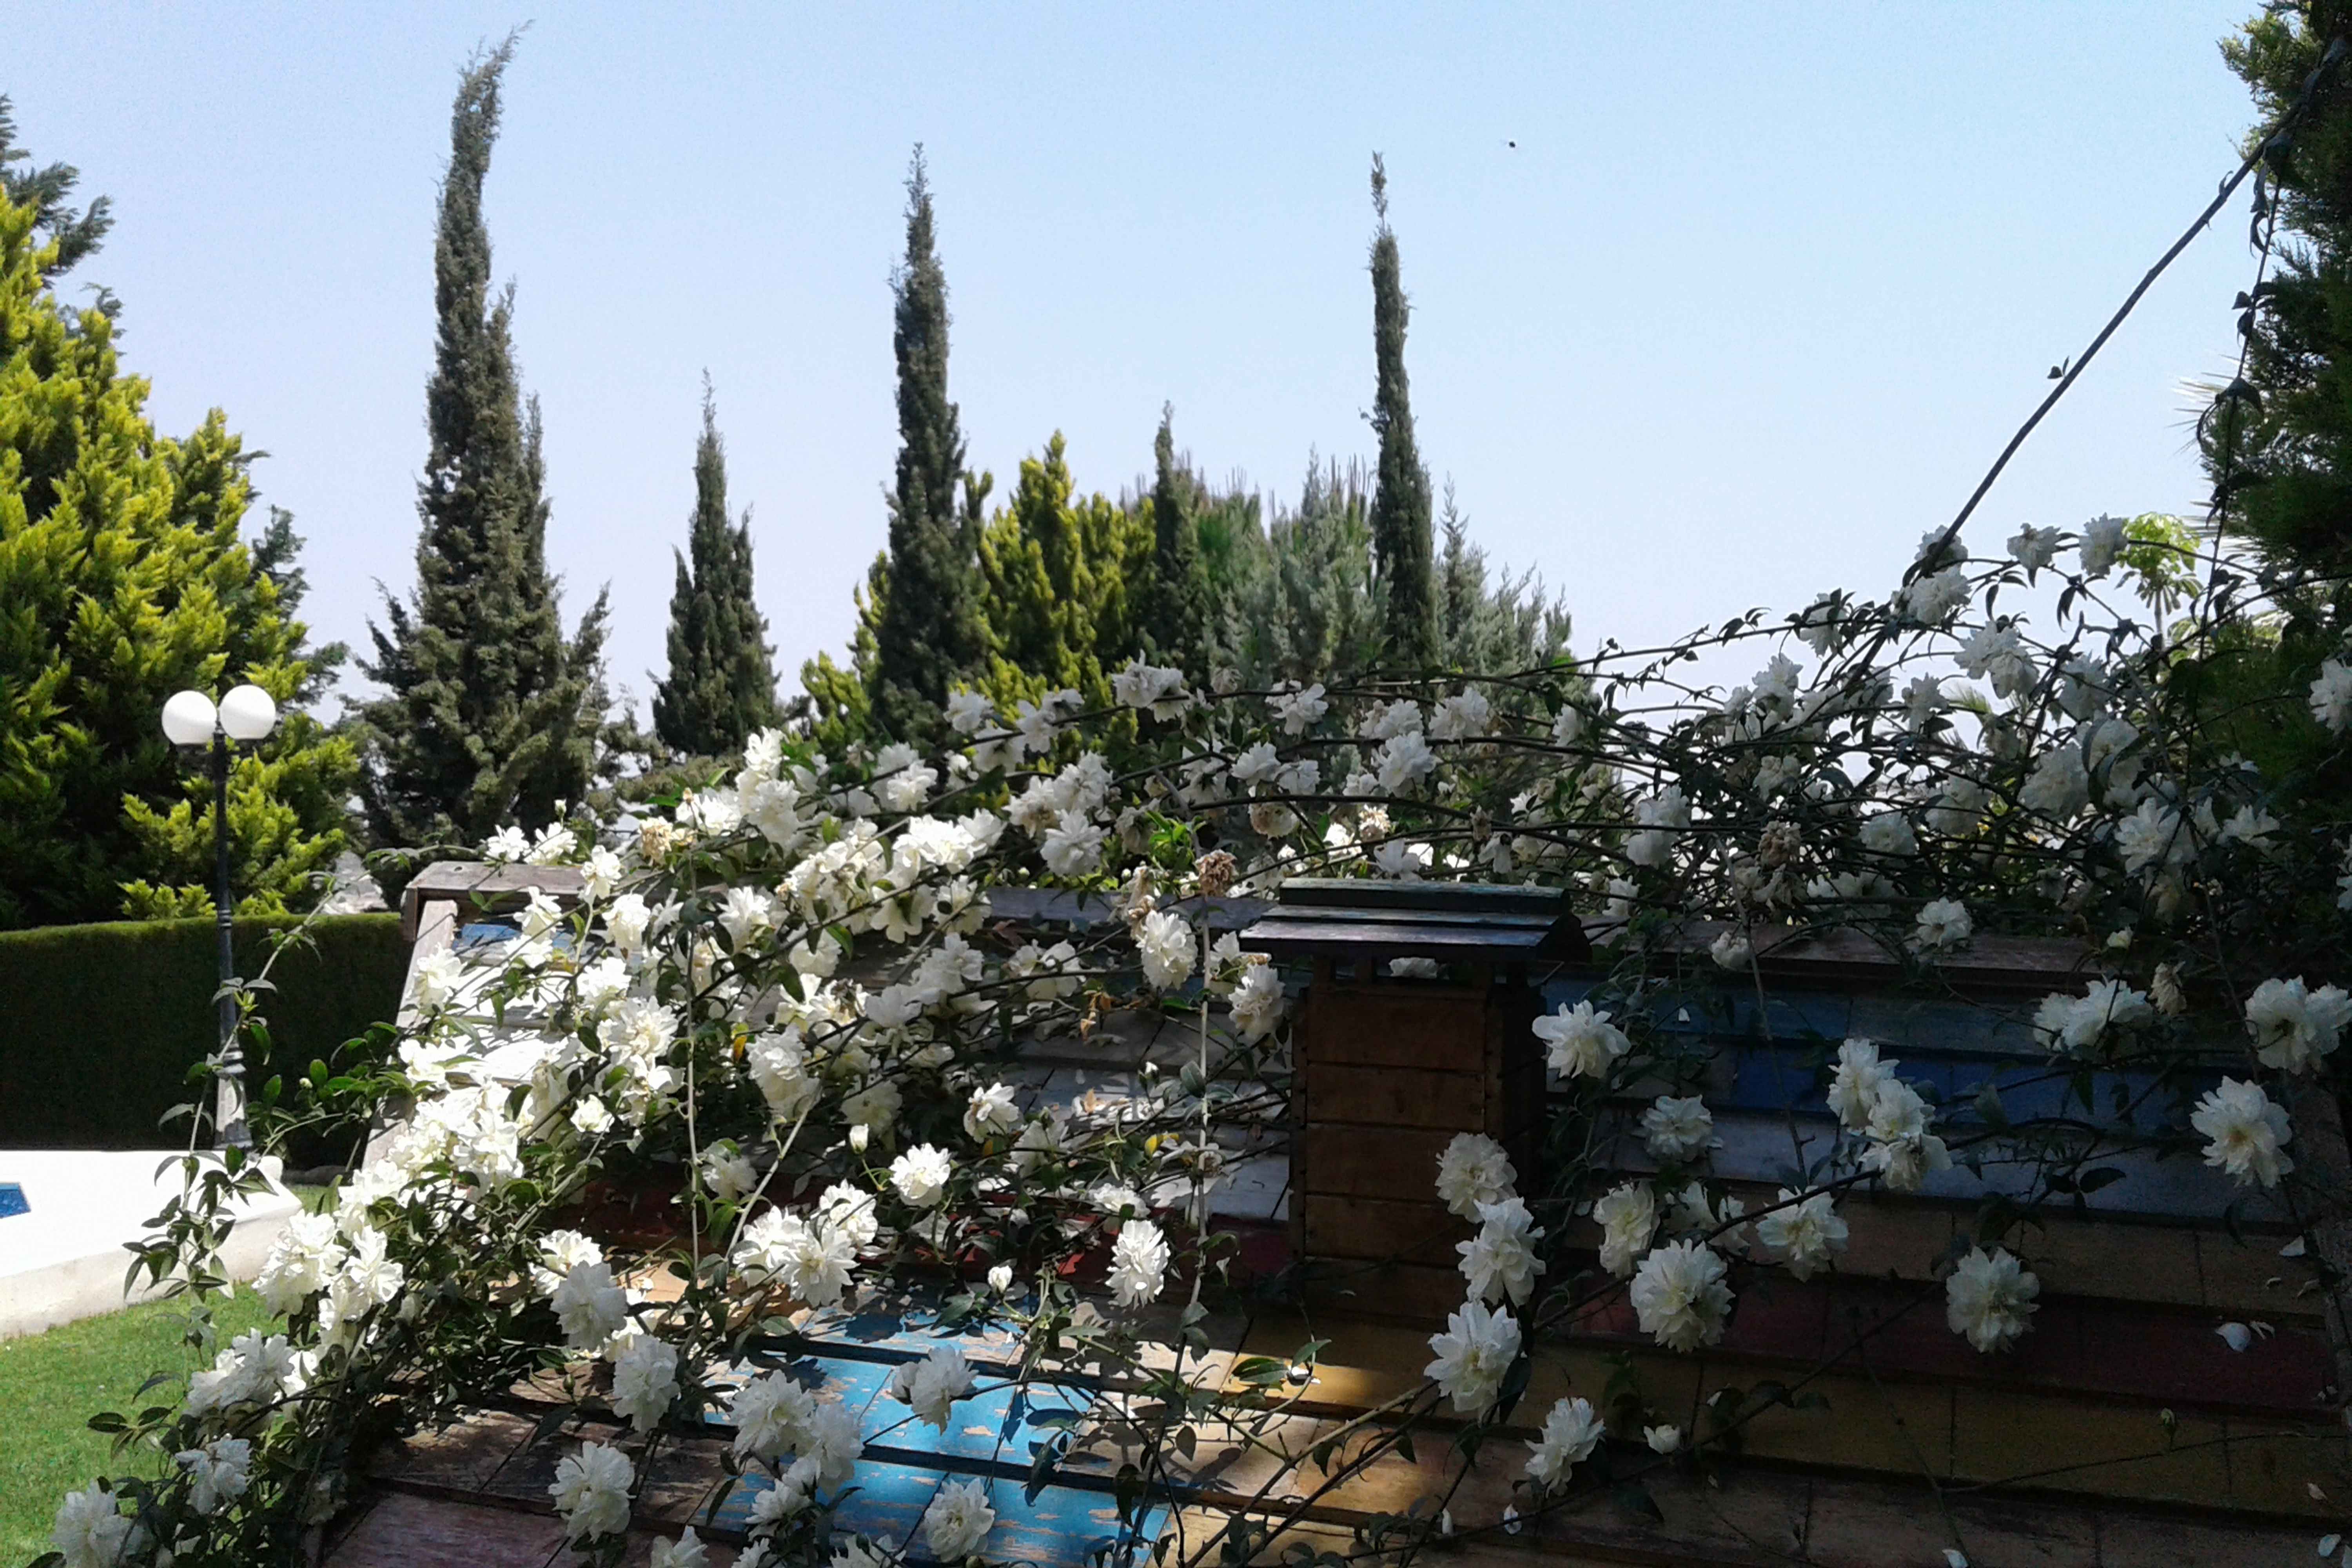
flowers, blossom, garden, plant, roses, sky, flower, shrub, tree, landscape, evergreen, facade, winter, city, building, conifer, wood, spring, twig, finial, roof, place of worship, fir, pine, tourism, pine family